Sky position (RA, Dec in degrees): 139.057, 0.7007
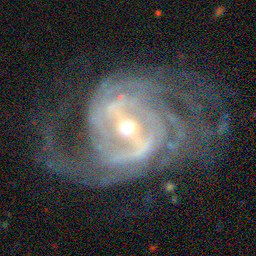
Galaxy morphology: Barred Spiral Galaxies